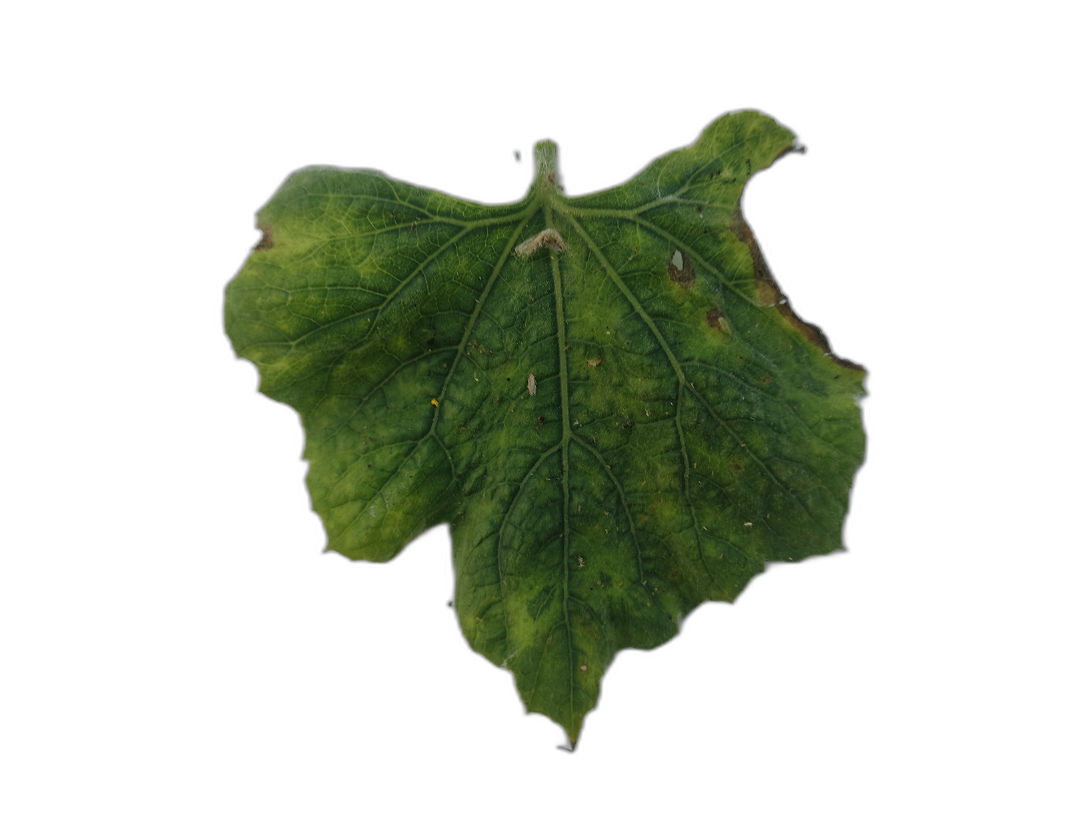
Crop: Bottle Gourd
Label: Mosaic_Virus